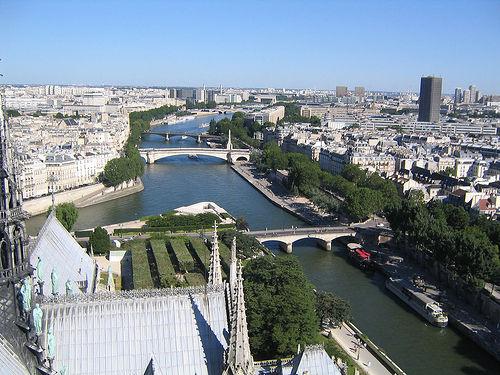
Weather: sun or clear